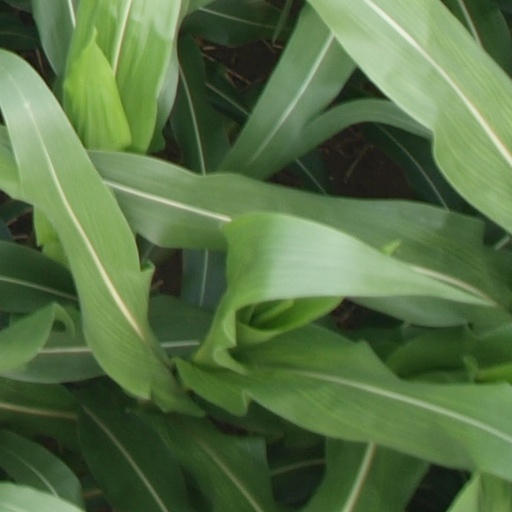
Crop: maize; corn